Agni (missile)

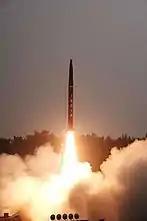
Agni-I

The two-stage Agni technology demonstrator, with a solid-fuel first stage, was first tested at the Interim Test Range in Chandipur in 1989. It was capable of carrying a conventional payload of 1,000 kg (2,200 lb) or a nuclear warhead. This original technology demonstrator evolved into the solid-fuel Agni-1 and Agni-2 missiles. India first developed the two-stage 2000 km range Agni-2, testing it in 1999. It then used the first stage of this system to develop the 700 km range single-stage Agni-1, which was first tested in January 2002